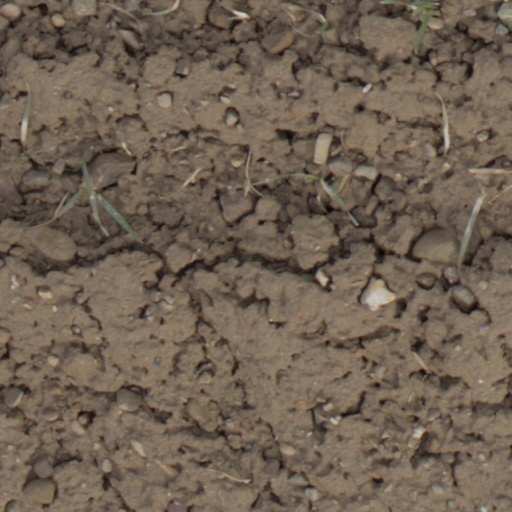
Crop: wheat